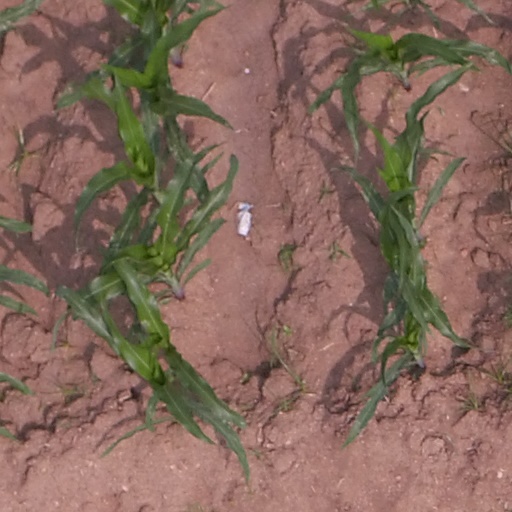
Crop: maize; corn